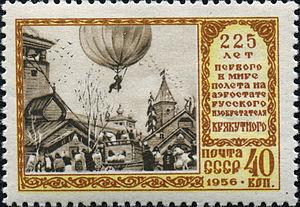
Kriakutnoï est un personnage de fiction russe du début du XVIIIᵉ siècle, qui aurait inventé la montgolfière cinquante ans avant les frères Montgolfier.
Andreï Roublev ou André Roublev, deuxième long métrage d'Andreï Tarkovski, est un film historique et dramatique soviétique en noir et blanc et en couleur tourné en 1966 et sorti en 1969, sur un scénario de Tarkovski et d'Andreï Kontchalovski avec Anatoli Solonitsyne et Ivan Lapikov dans les rôles principaux.